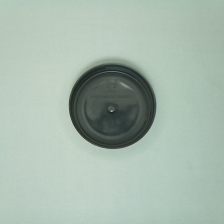
Color: black
Cap type: standard cap